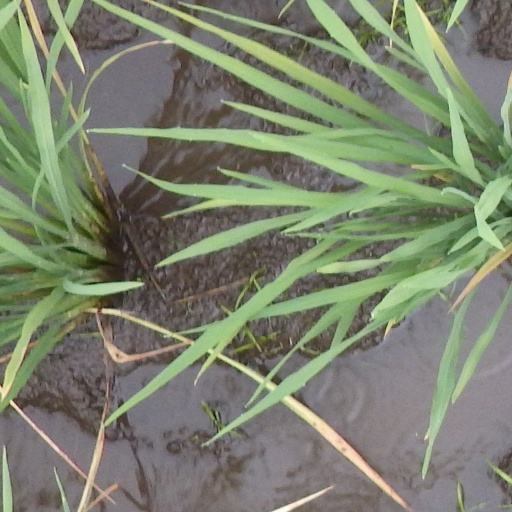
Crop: rice